Madhubani art

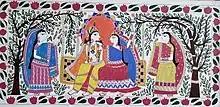
Mithila Painting mural at Patna Junction

In the 1960s, Bharni and Tantrik styles of Madhubani art were predominantly created by Brahmin women in India and Nepal, focusing on religious themes and depictions of gods and goddesses. Artists from other castes incorporated elements from their daily lives, local legends like the story of Raja Shailesh, and various symbols into their paintings. In contemporary times, Madhubani art has evolved into a global art form, transcending caste distinctions. Artists now freely work across all five styles, and Mithila art has gained international recognition. Khobar style, also known as puren, is traditionally painted on the wall of a Mithila wedding chamber, where a bride and groom spend their first night together. They most often depict circular motifs made up on feminized faces, and lines drawn in red and black ink. There are both Brahman and Kayastha versions of the Khobar style.